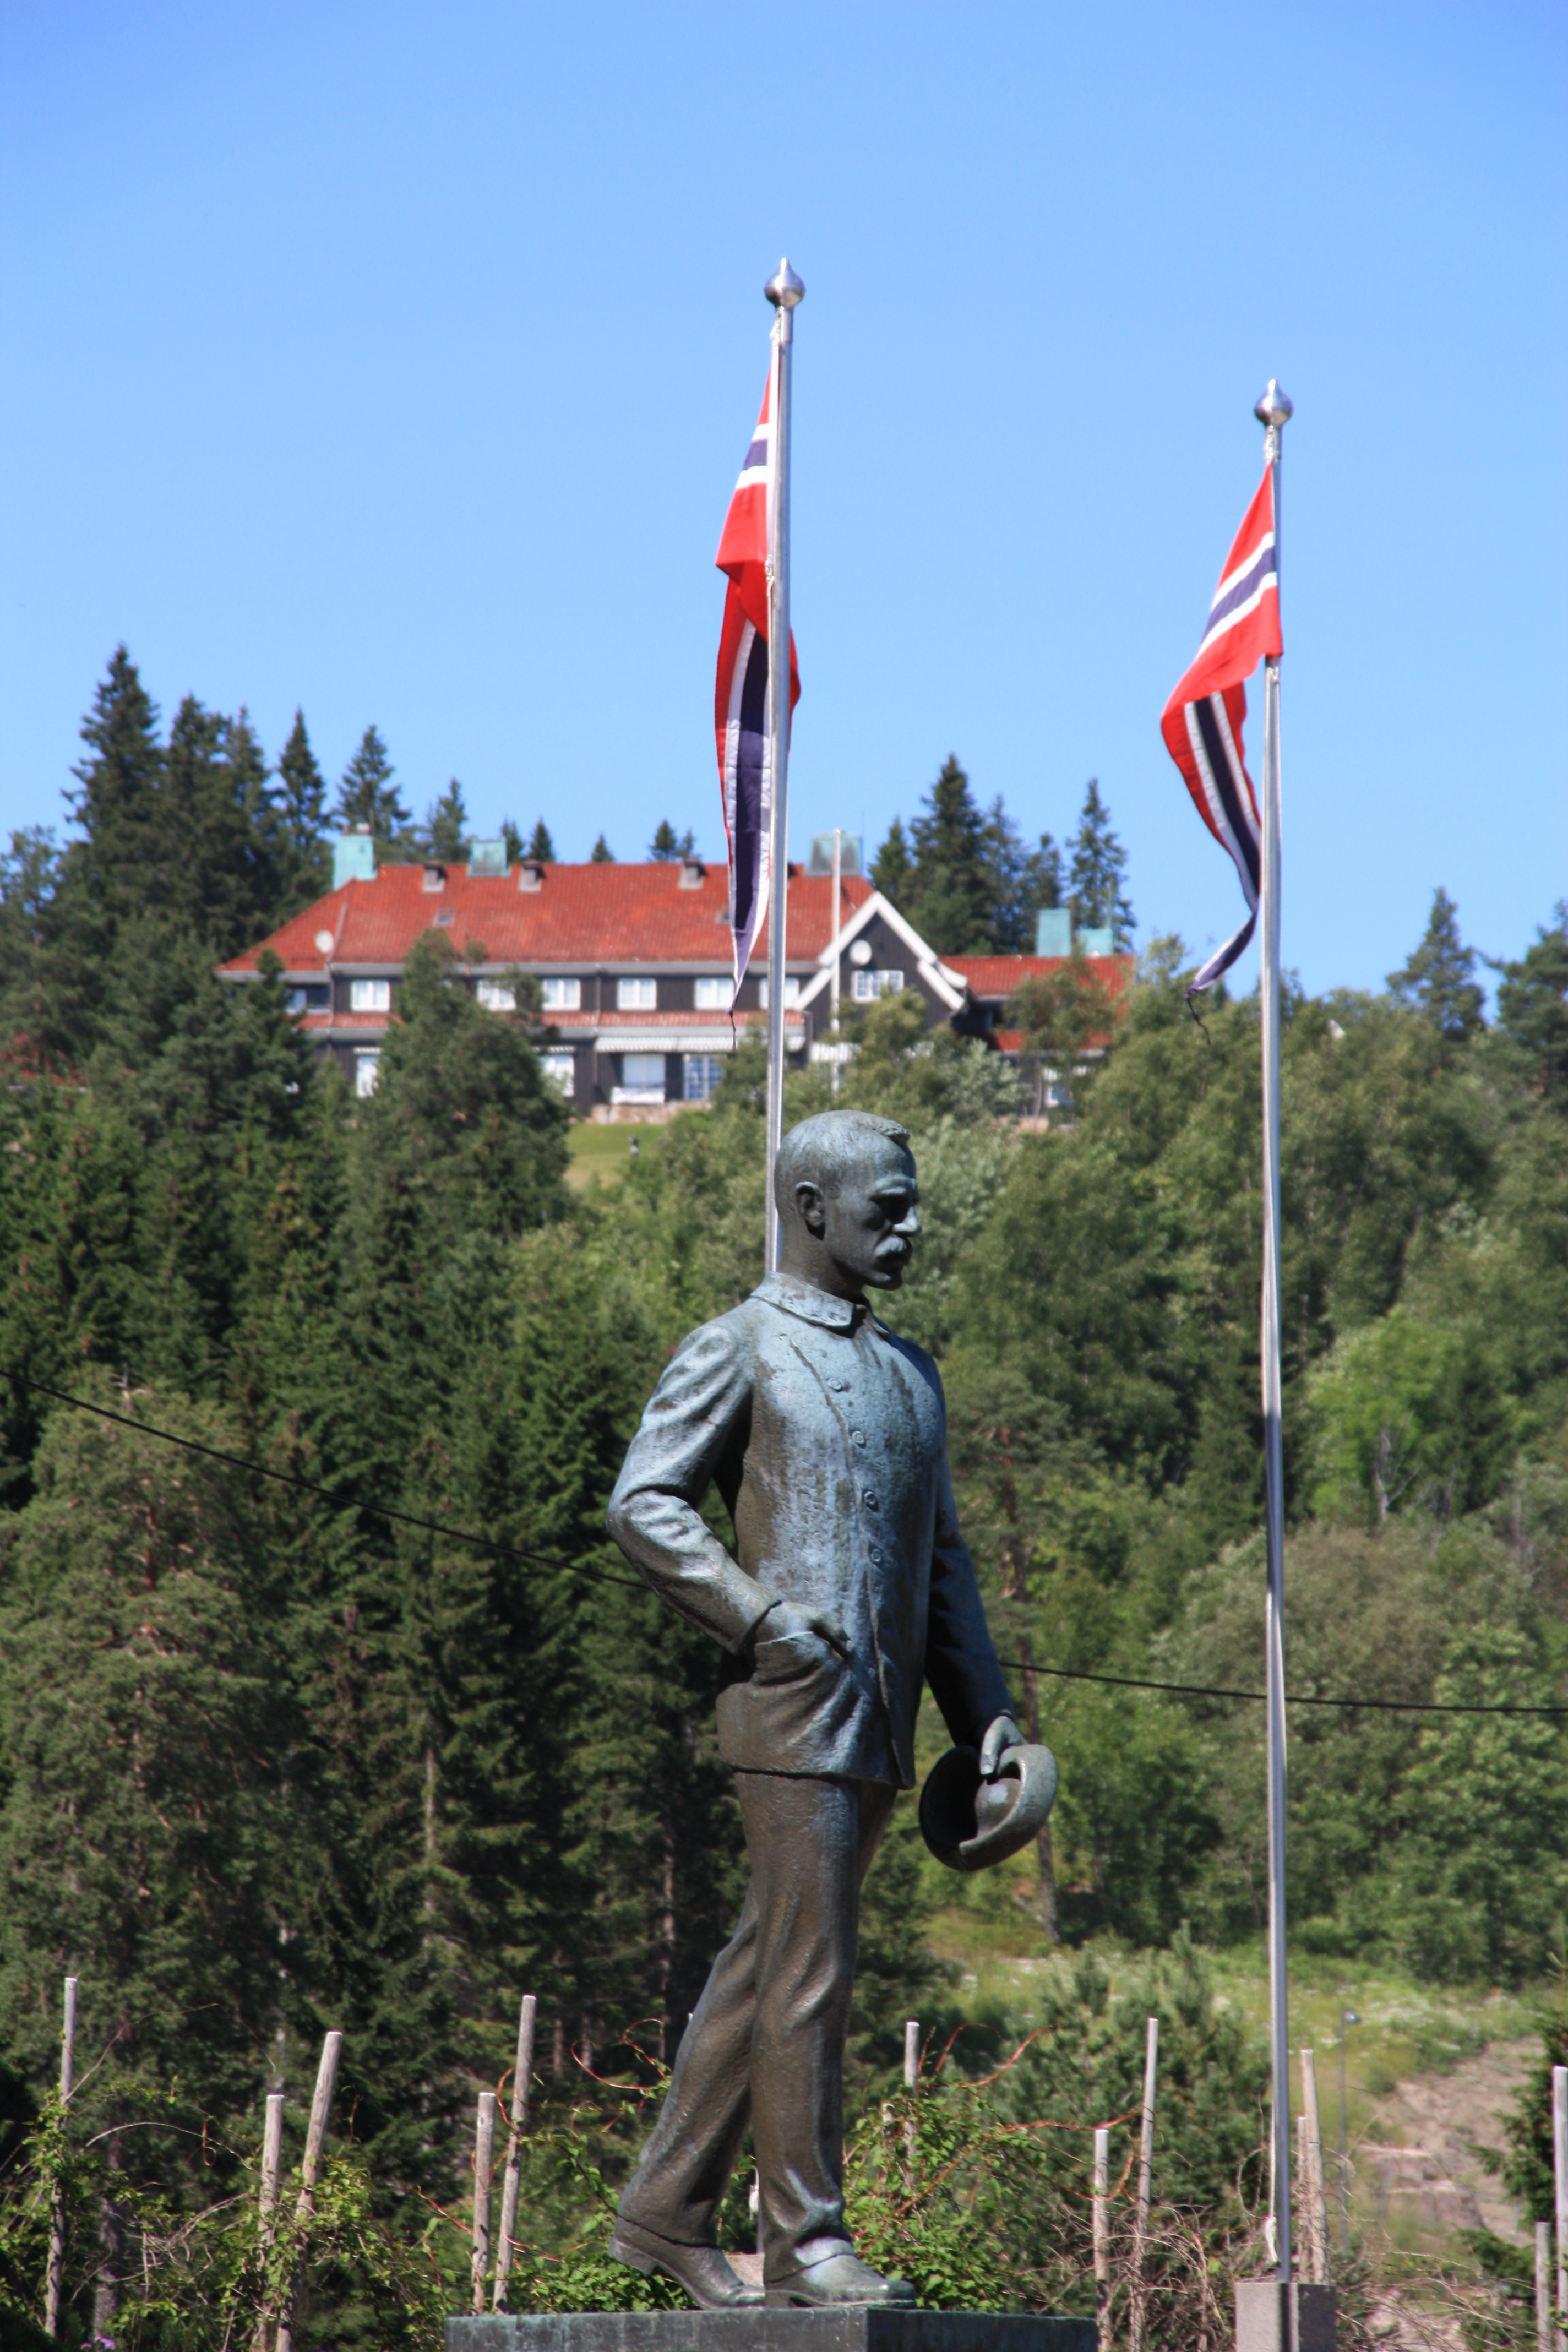
man, monument, statue, sculpture, memorial, figure, flags, norway, oslo, holmenkollen